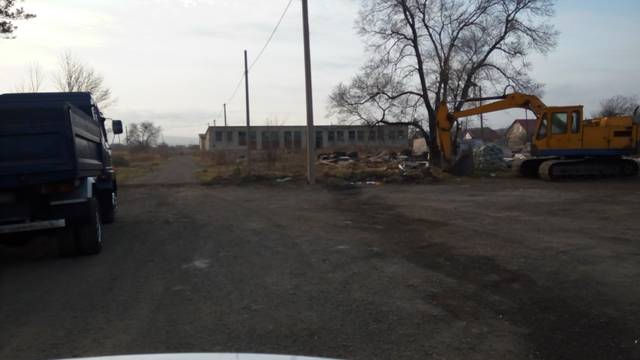
Region: Russia
Coordinates: 43.799, 131.951